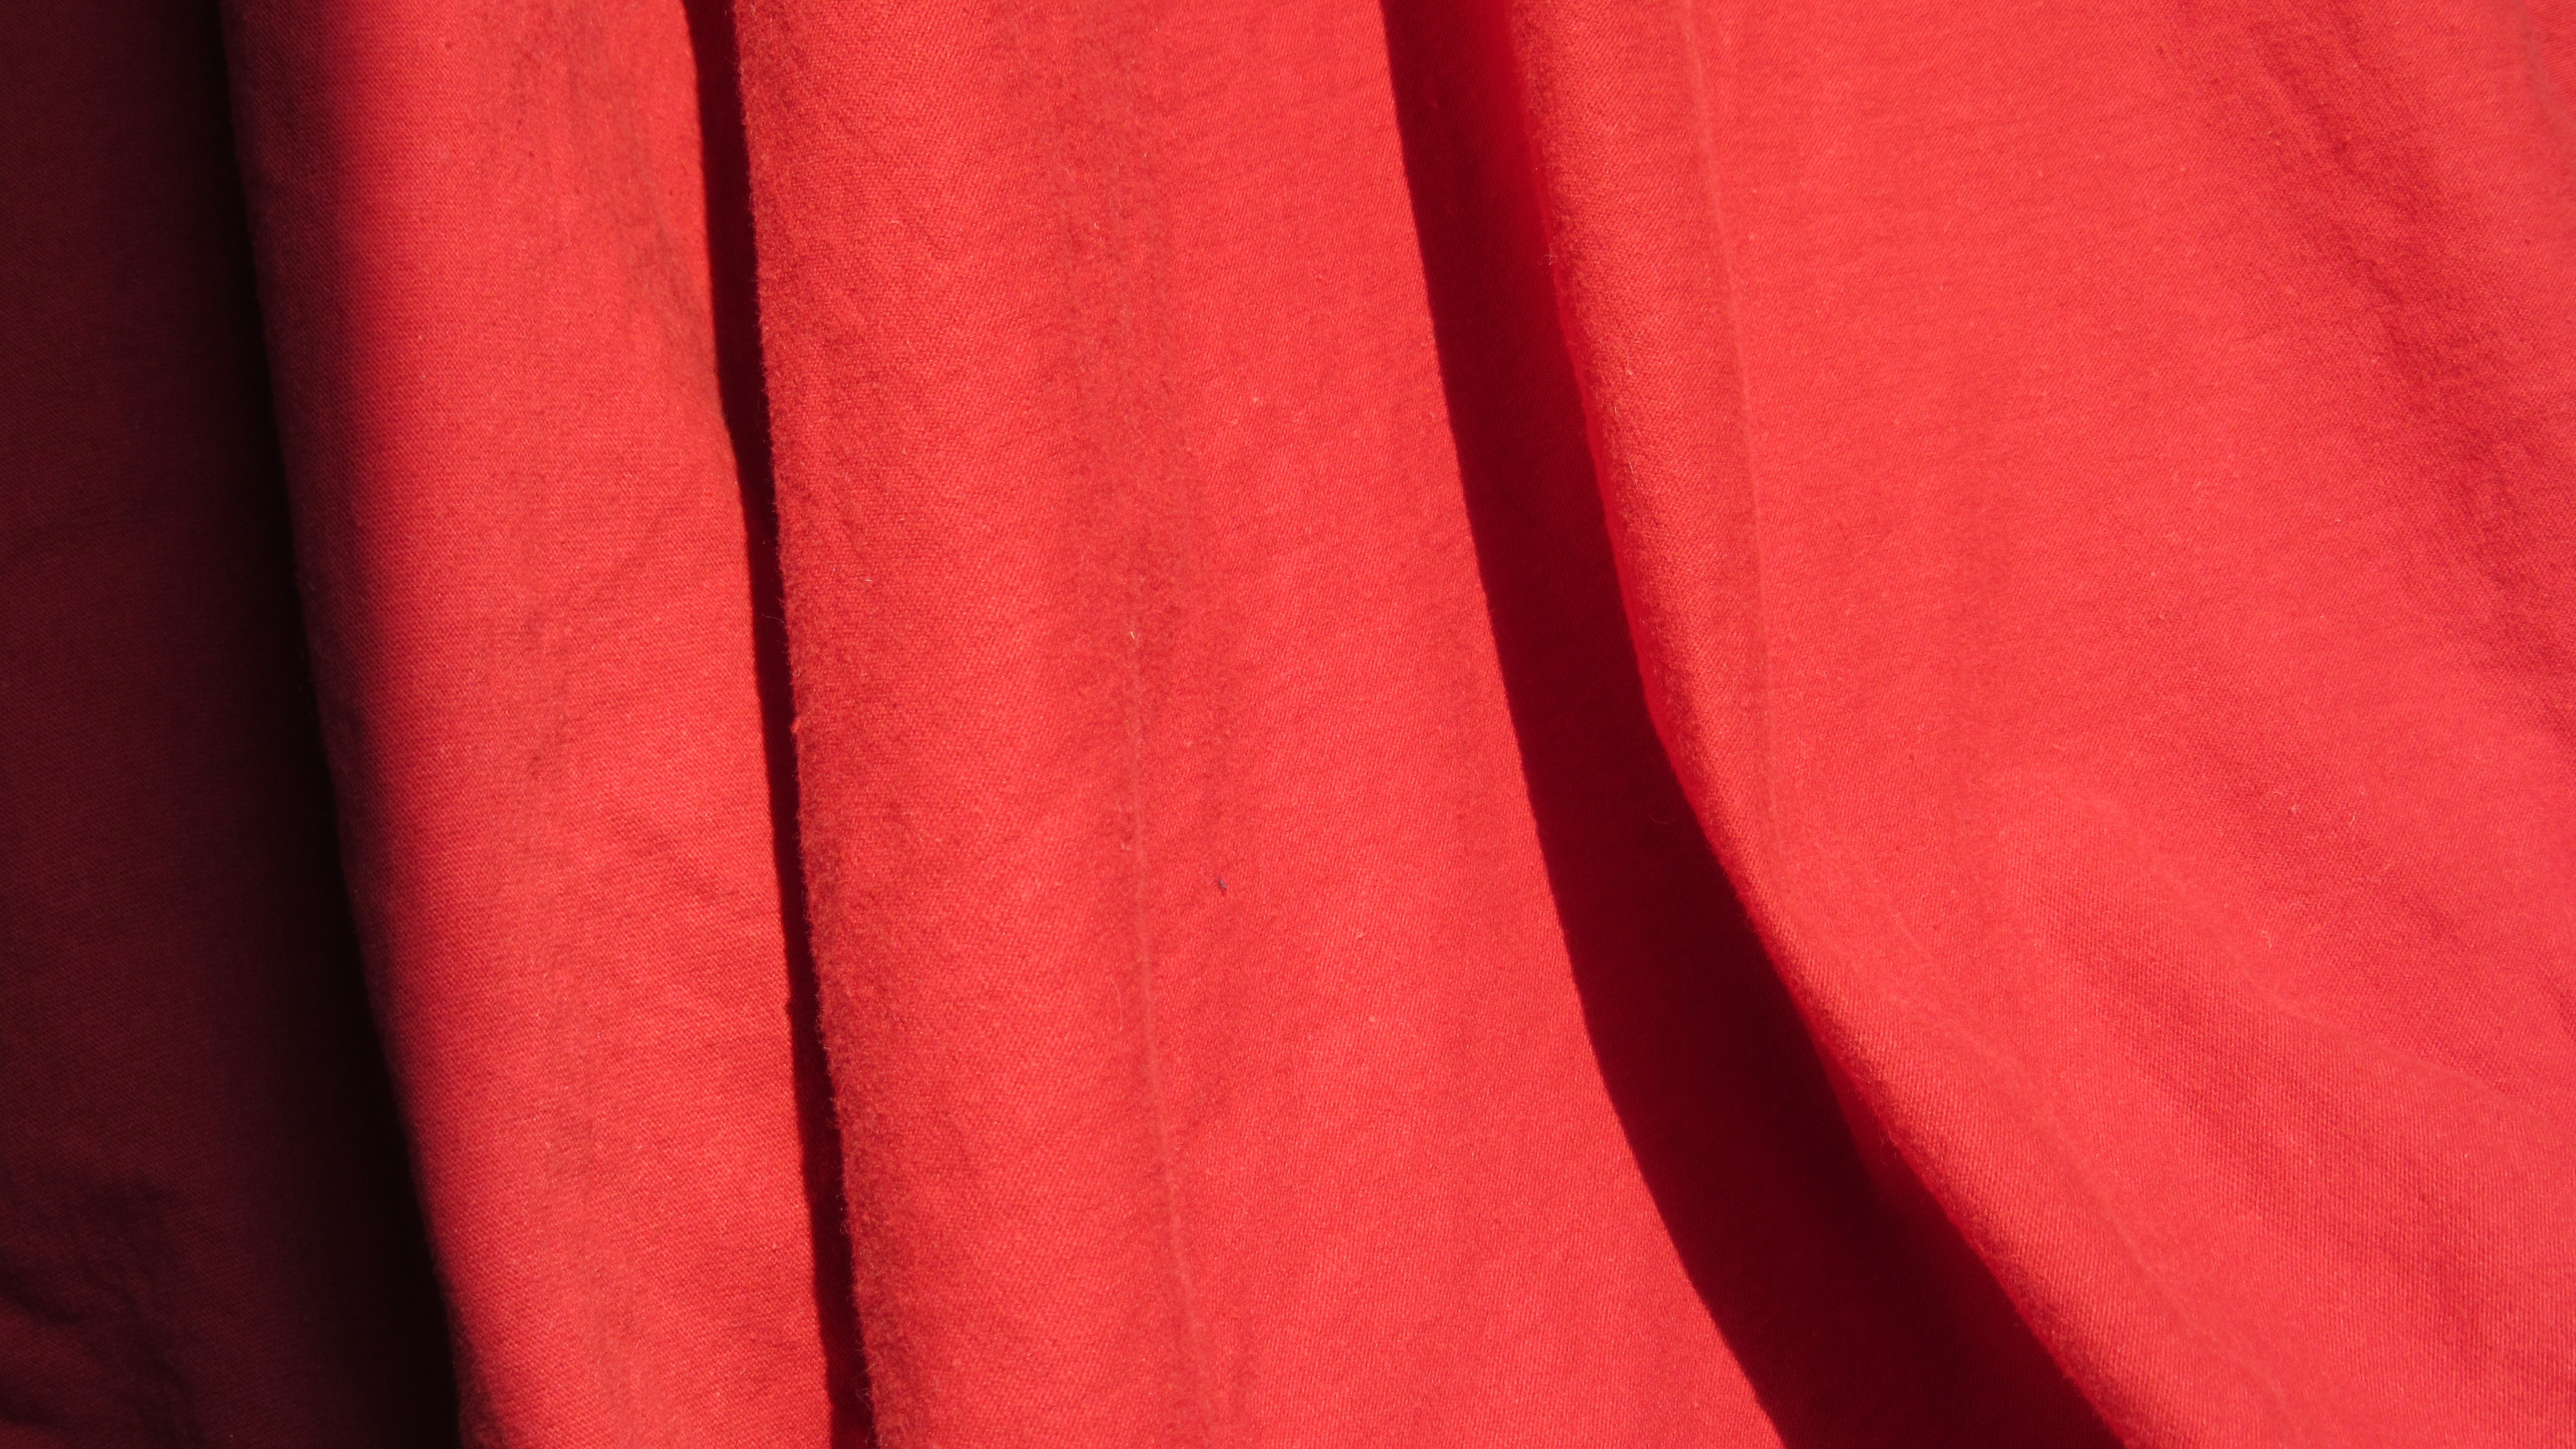
red, color, clothing, pink, cloth, outerwear, material, fabric, textile, background, bright, fold, magenta, cotton, tissue, woven